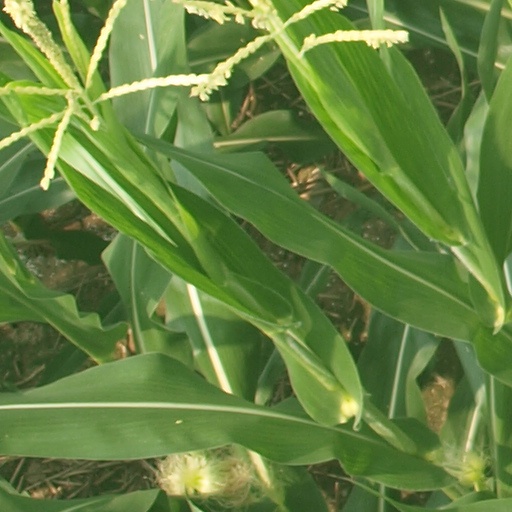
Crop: maize; corn